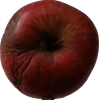
Label: Apple 17